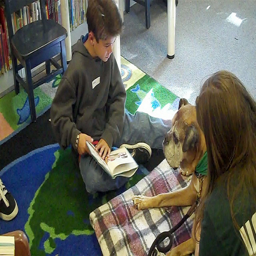
a young person sitting on the floor with a book near a dog
A woman and boy reading to a dog in a room.
Two children are on the floor with a dog.
2 people sit on a library floor with a dog
The young boy is reading out loud to the dog.